Aararo Aariraro

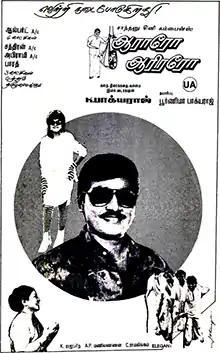
Poster

Aararo Aariraro is a 1989 Indian Tamil-language romantic drama film, written and directed by K. Bhagyaraj, starring himself and Bhanupriya. It was released on 27 November 1989. Bhanupriya won the Tamil Nadu State Film Award Special Prize, Filmfare Award for Best Actress – Tamil and the Cinema Express Award for Best Actress – Tamil. The film was remade in Kannada as "Thooguve Krishnana" (1994).